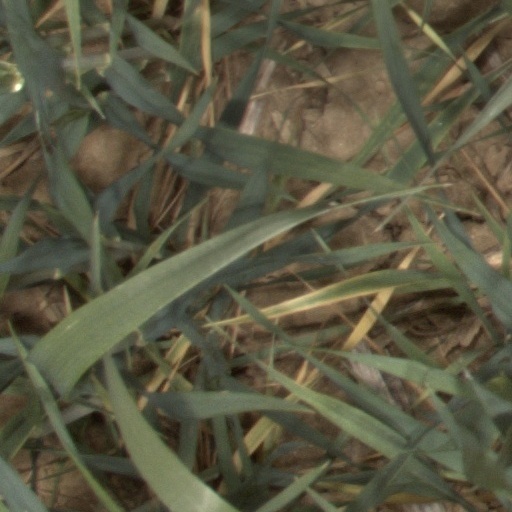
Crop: wheat